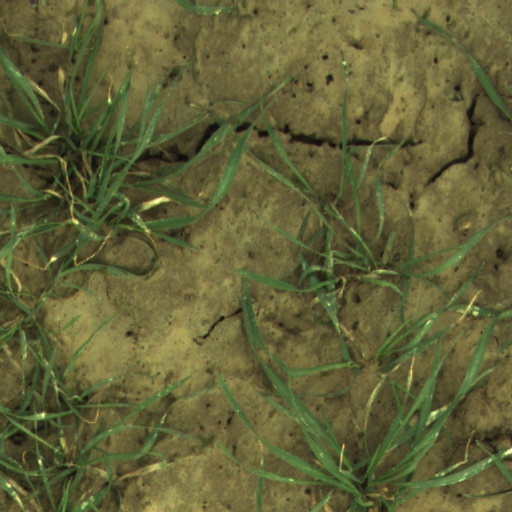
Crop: wheat